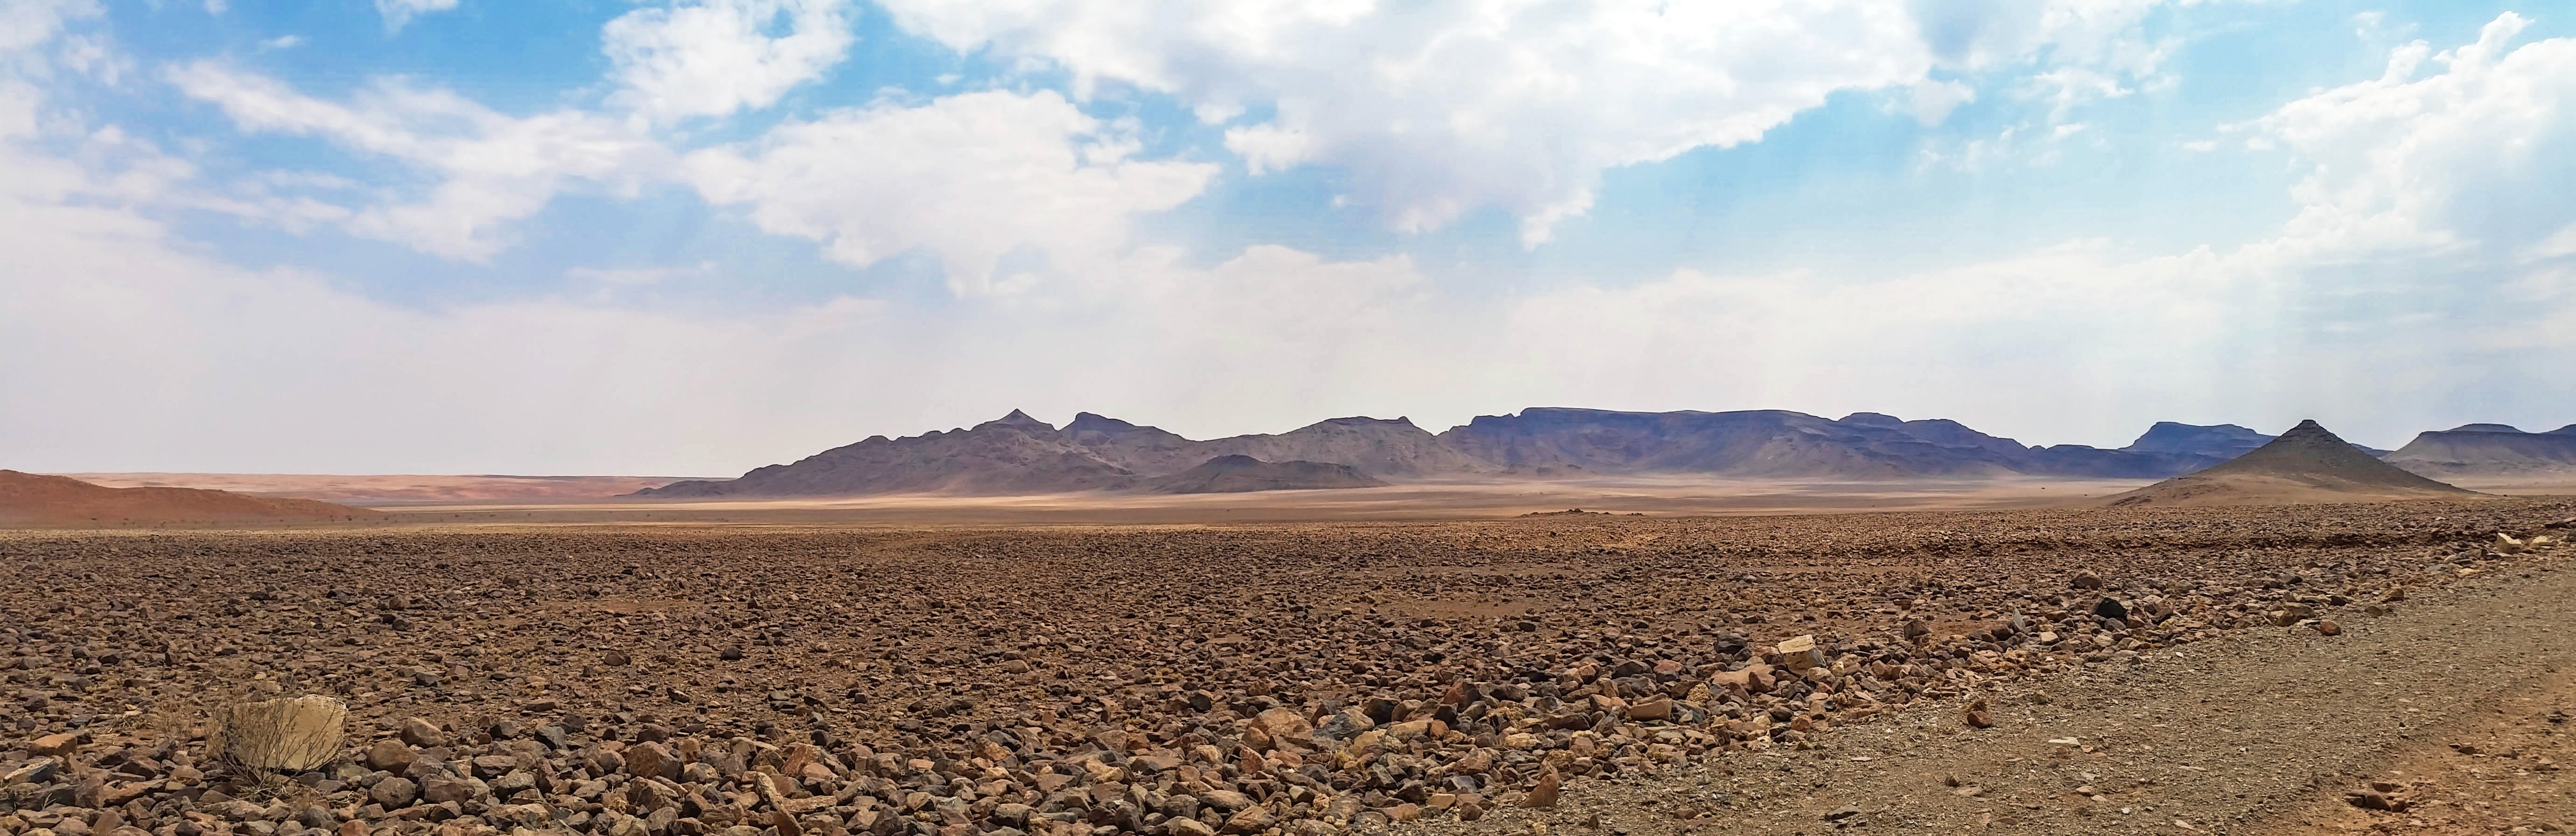
landscape, nature, horizon, wilderness, field, prairie, arid, desert, valley, panorama, dry, africa, soil, savanna, plain, clouds, mountains, grassland, badlands, plateau, wide, ecosystem, sahara, wadi, steppe, landform, erg, namibia, heiss, stone desert, natural environment, geographical feature, aeolian landform, ecoregion